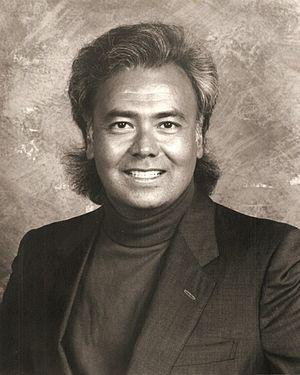
"William ""Billy"" Hinsche est un musicien américain qui faisait partie du groupe de musique Dino, Desi, & Billy. Il a aussi effectué des tournées avec les Beach Boys.